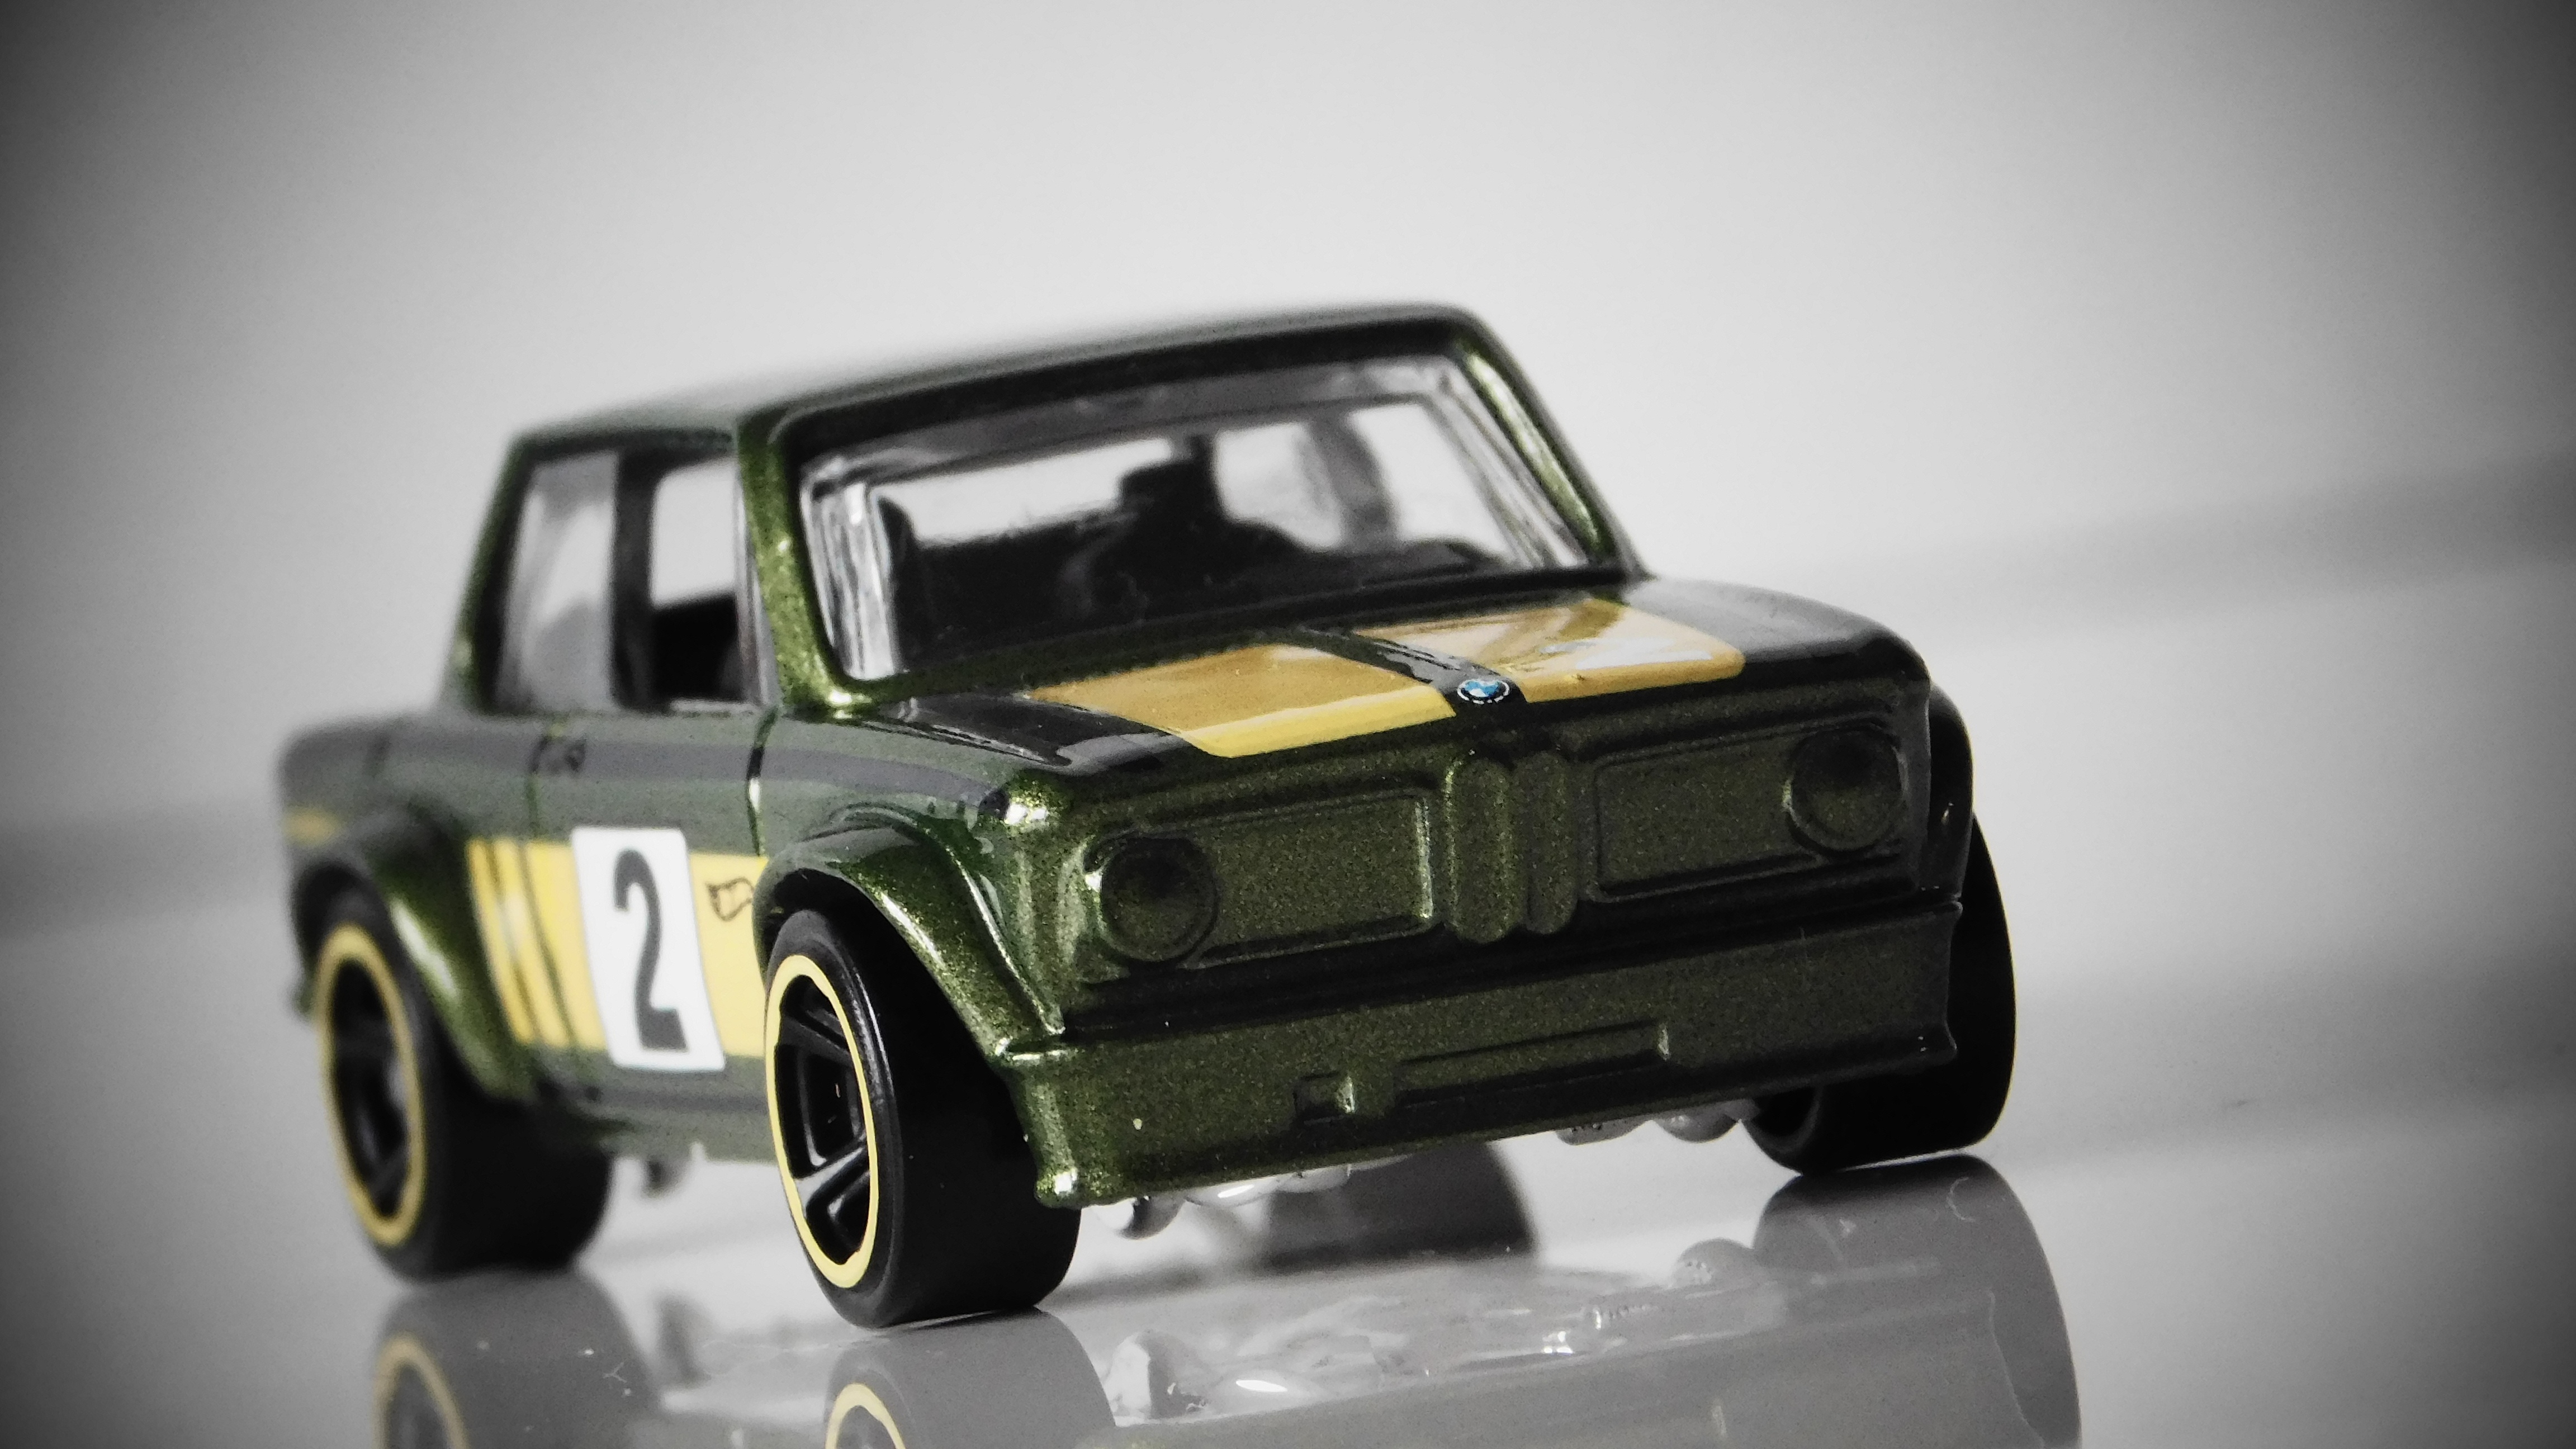
car, model, vehicle, auto, sports car, race car, wheels, sedan, bmw, model car, 2002, sport utility vehicle, land vehicle, scale model, automobile make, automotive design, luxury vehicle, family car, compact sport utility vehicle, die cast, 2 door coupe, bmw 2002, 70s car